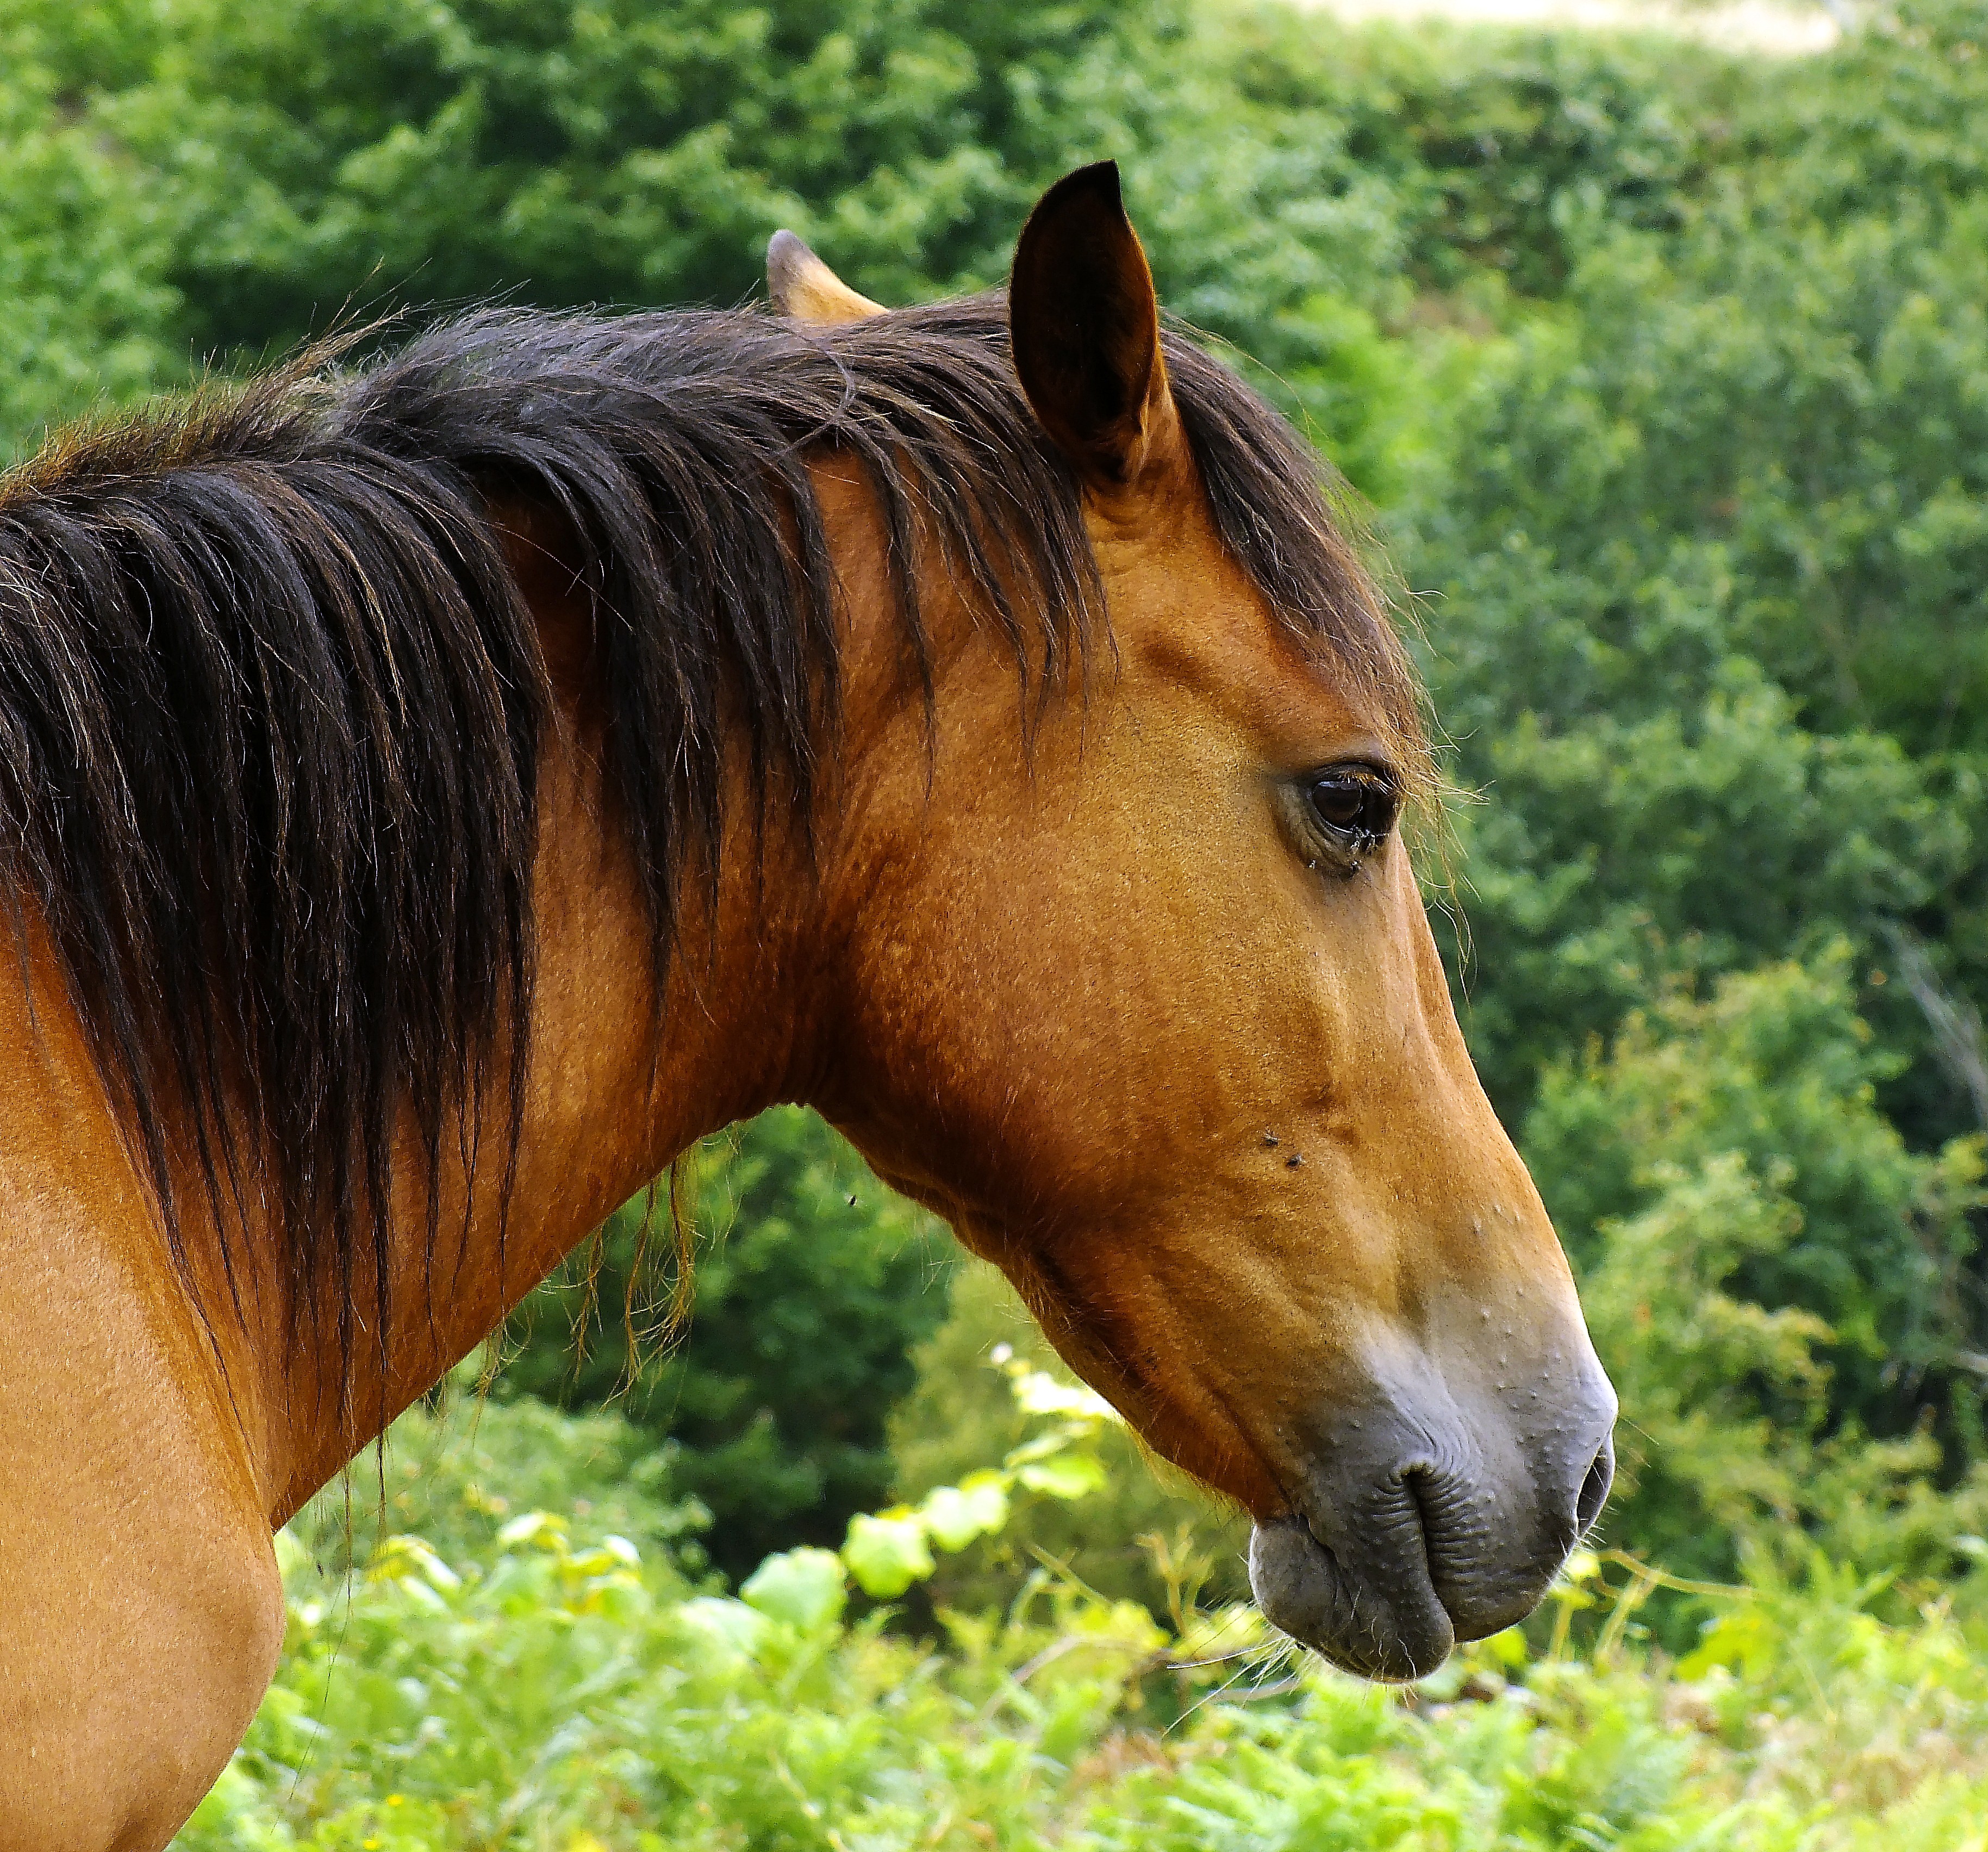
wildlife, pasture, horse, mammal, stallion, mane, fauna, animals, head, vertebrate, mare, caballos, ggl1, animales, finepixhs20, horse like mammal, mustang horse